2000 Moscow Victory Day Parade

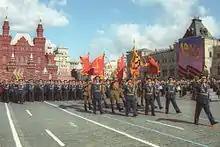
Veterans of the war parading on Red Square.

The 2000 Moscow Victory Day Parade was held on 9 May 2000 to commemorate the 55th anniversary of the capitulation of Nazi Germany in 1945. The parade marks the Soviet Union's victory in the Great Patriotic War.